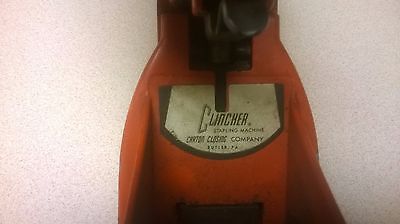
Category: stapler